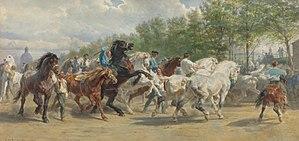
Le marché aux chevaux est un ancien marché situé à Paris. Sa localisation a changé au fil des siècles.
Le Marché aux chevaux est un tableau à l'huile sur toile de la peintre française Rosa Bonheur, de style réaliste, réalisé de 1852 à 1855. Cette grande toile inspirée par le marché aux chevaux de Paris montre une scène de foire de vente aux chevaux de trait, notamment percherons. Elle est exposée une première fois, inachevée, au salon de peinture et de sculpture de 1853 à Paris, au cours duquel elle est remarquée pour ses qualités. Le tableau achevé est ensuite présenté à l'exposition universelle de 1855. Après diverses reventes, Le Marché aux chevaux est désormais conservé au Metropolitan Museum of Art de New York.